Astrakhan Oblast

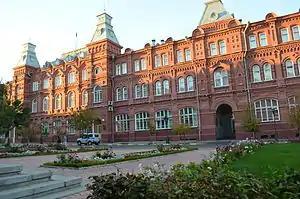
Governor and Government of Astrakhan Oblast Administration Building on Sovetskaya Street

During the Soviet period, the high authority in the oblast was shared between three persons: The first secretary of the Astrakhan CPSU Committee (who in reality had the biggest authority), the chairman of the oblast Soviet (legislative power), and the Chairman of the oblast Executive Committee (executive power). Since 1991, CPSU lost all the power, and the head of the Oblast administration, and eventually the governor was appointed/elected alongside elected regional parliament.